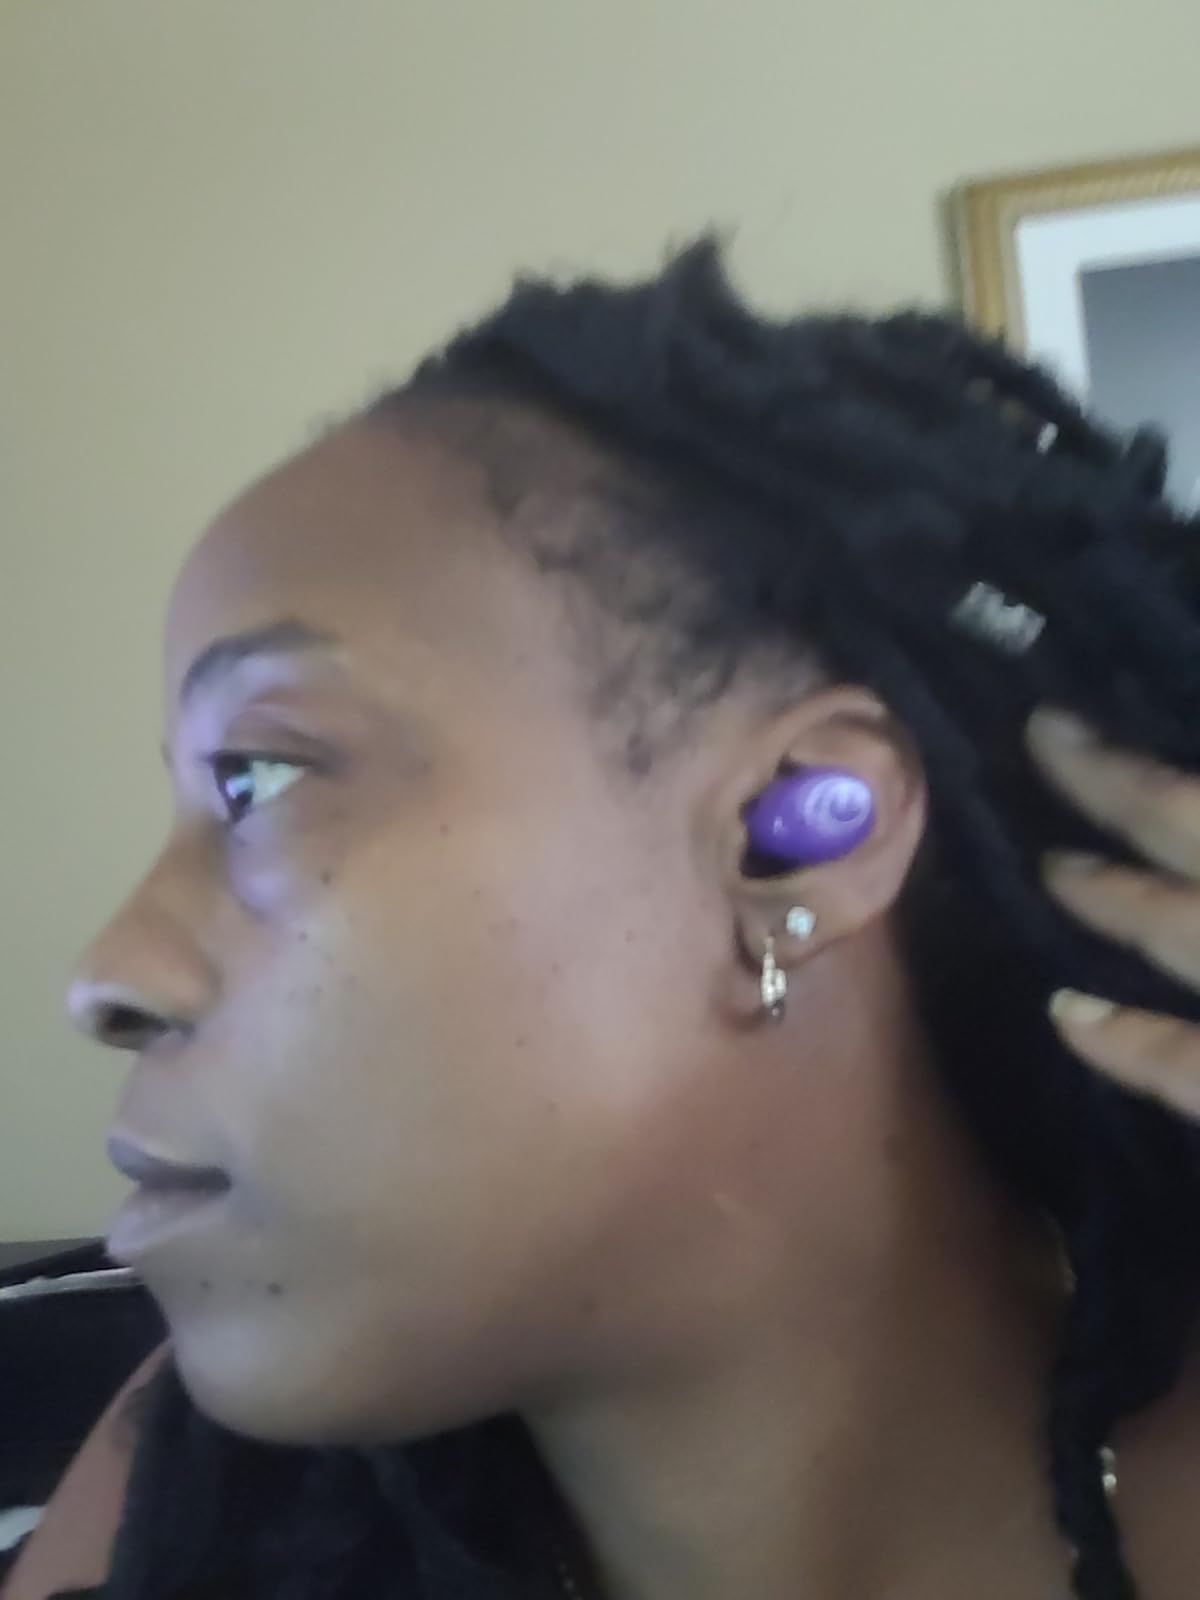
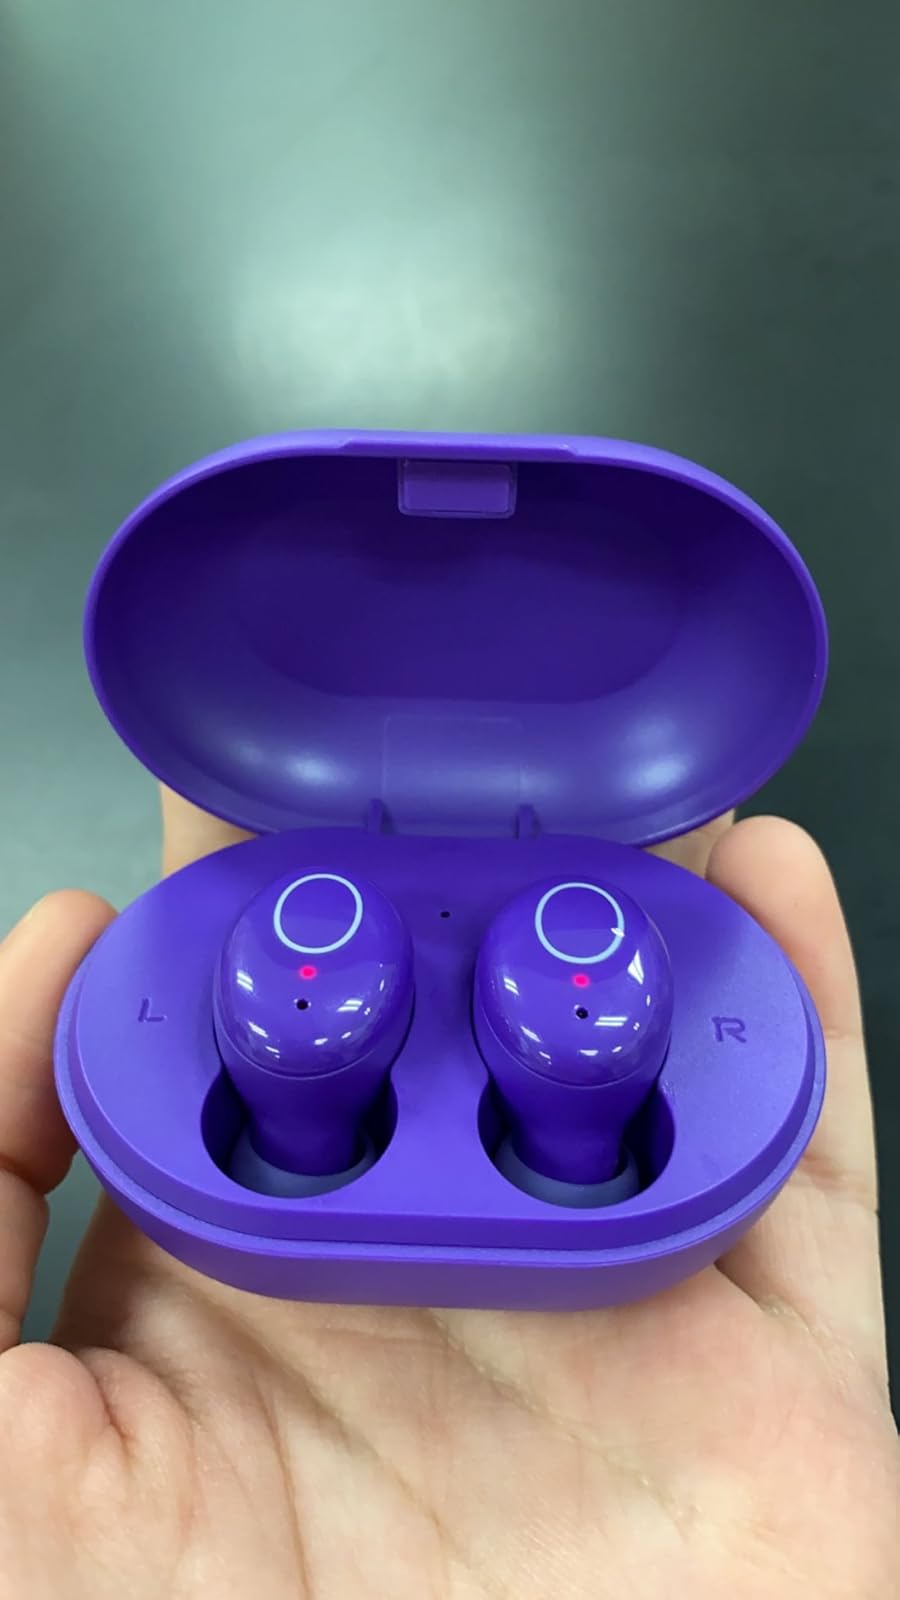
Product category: earbuds
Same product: yes